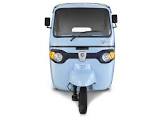
Vehicle type: Auto Rickshaws